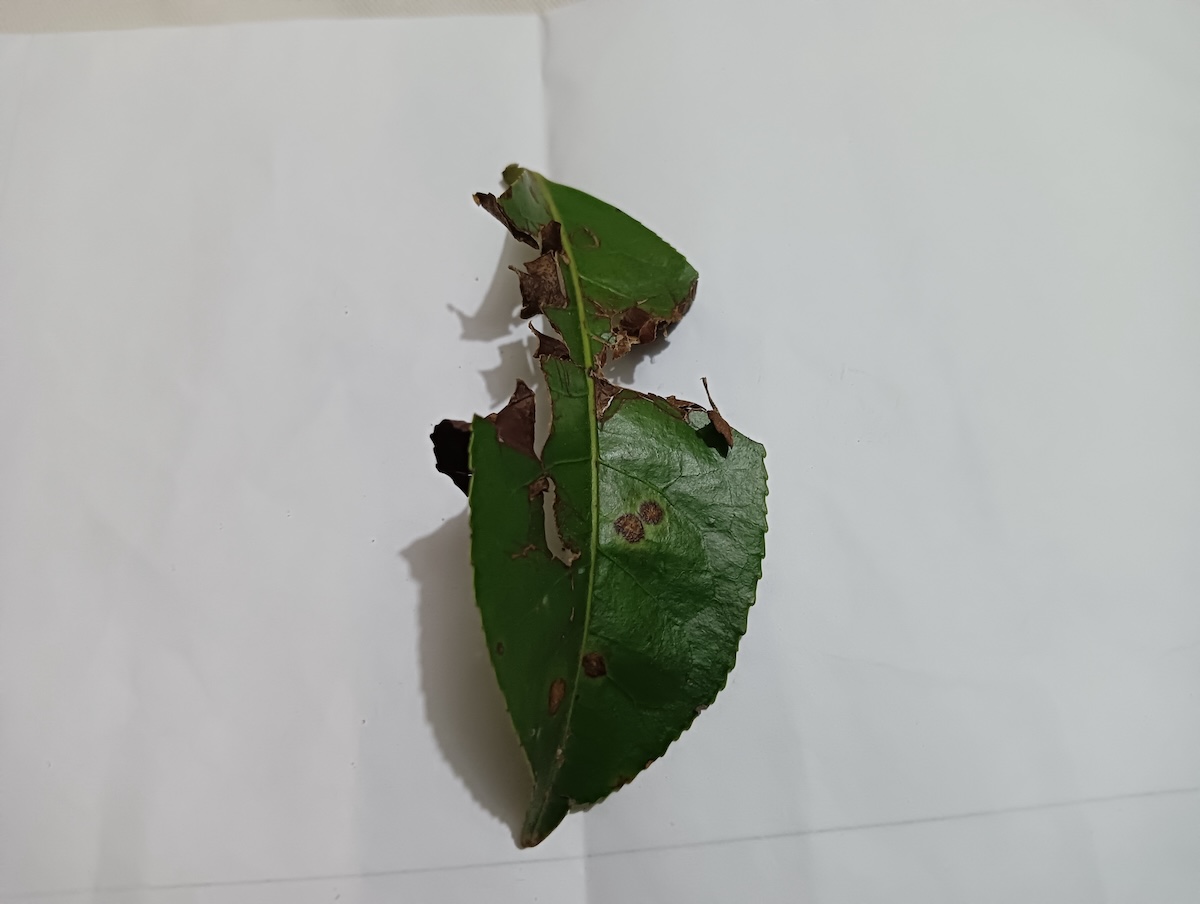
Label: Brown Blight